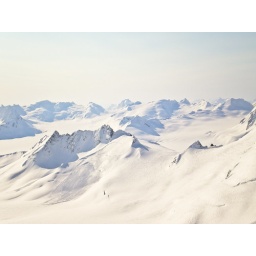
Warning signs flying in